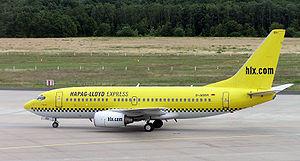
Hapag-Lloyd Express était une compagnie aérienne allemande à bas coûts. Elle fait partie du plus grand groupe de tourisme au monde, le groupe TUI, basé à Hanovre, qui possède de nombreuses autres compagnies aériennes en Europe dont Corsairfly, Jetairfly, TUIfly Nordic, Thomson Airways, Arkefly et Jet4you.